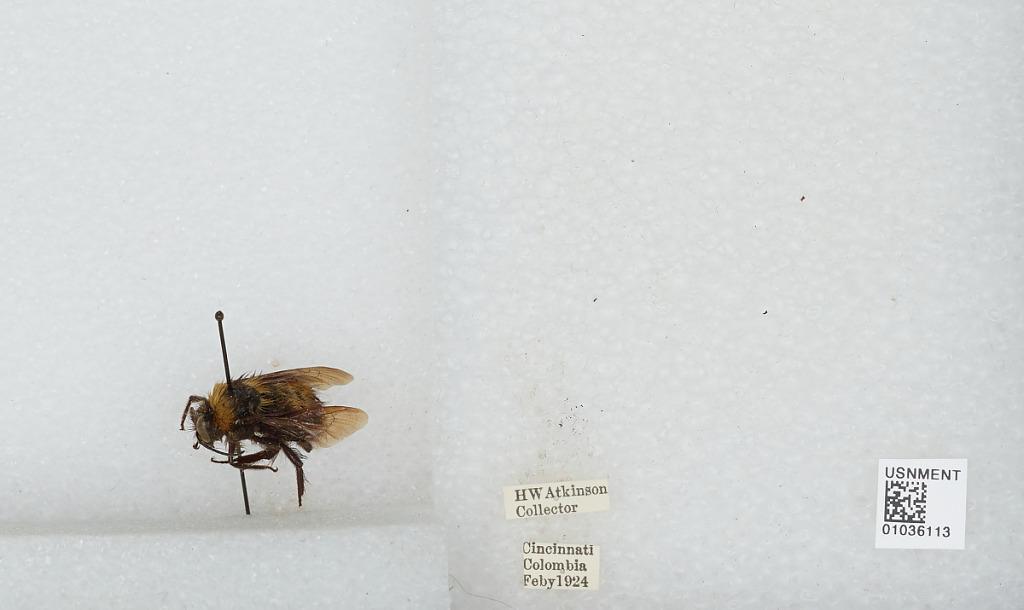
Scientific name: Bombus (Robustobombus) robustus Smith
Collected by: H. Atikinson
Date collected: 1924-2-
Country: Colombia
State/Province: Magdalena
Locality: Cincinati